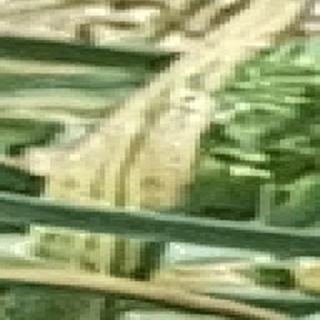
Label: wheat_yellow_rust